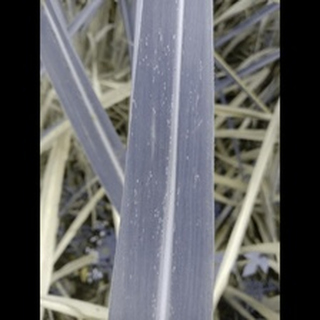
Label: sugarcane_mosaic